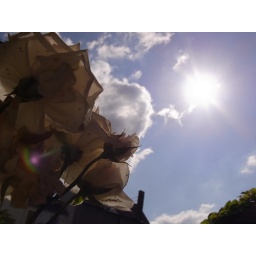
Some white roses that our neighbour planted in the garden.